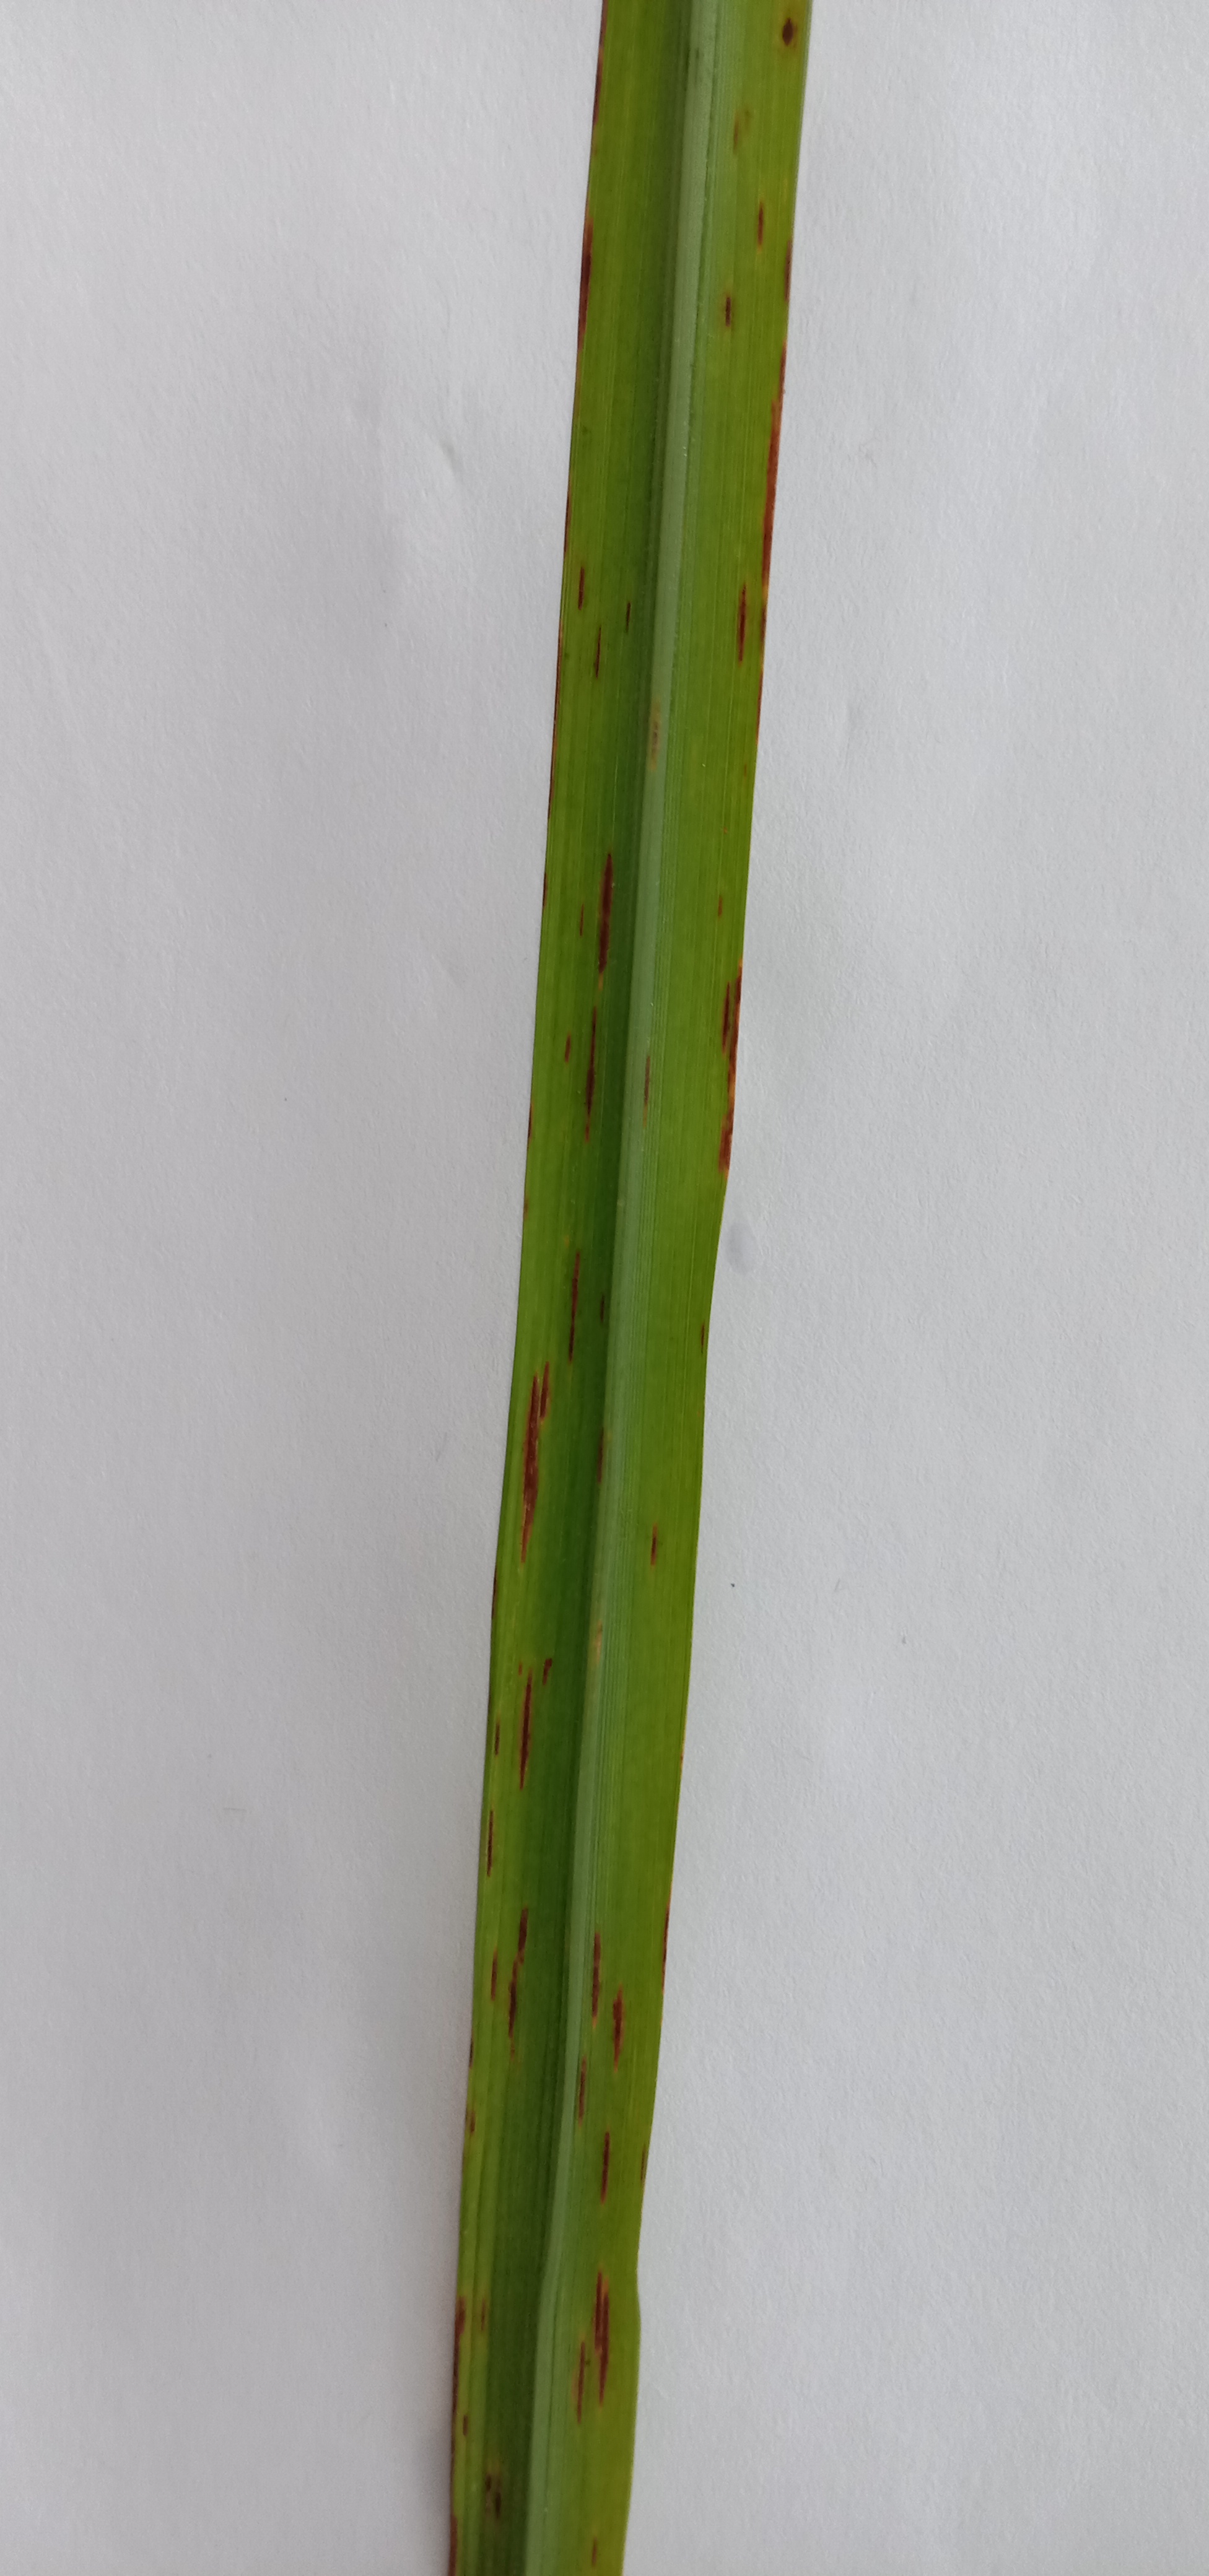
Label: Rice___Leaf_Blast